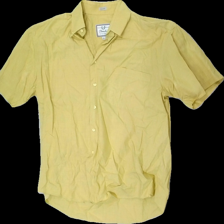
View: front
Type: Shirt
Category: Unisex
Brand: Not in the list
Brand text on label: Claudio
Colors: Yellow
Material: 100% cotton
Cut: Regular, Cropped
Size: S
Season: All
Price range: 50-100
Recommended usage: Reuse